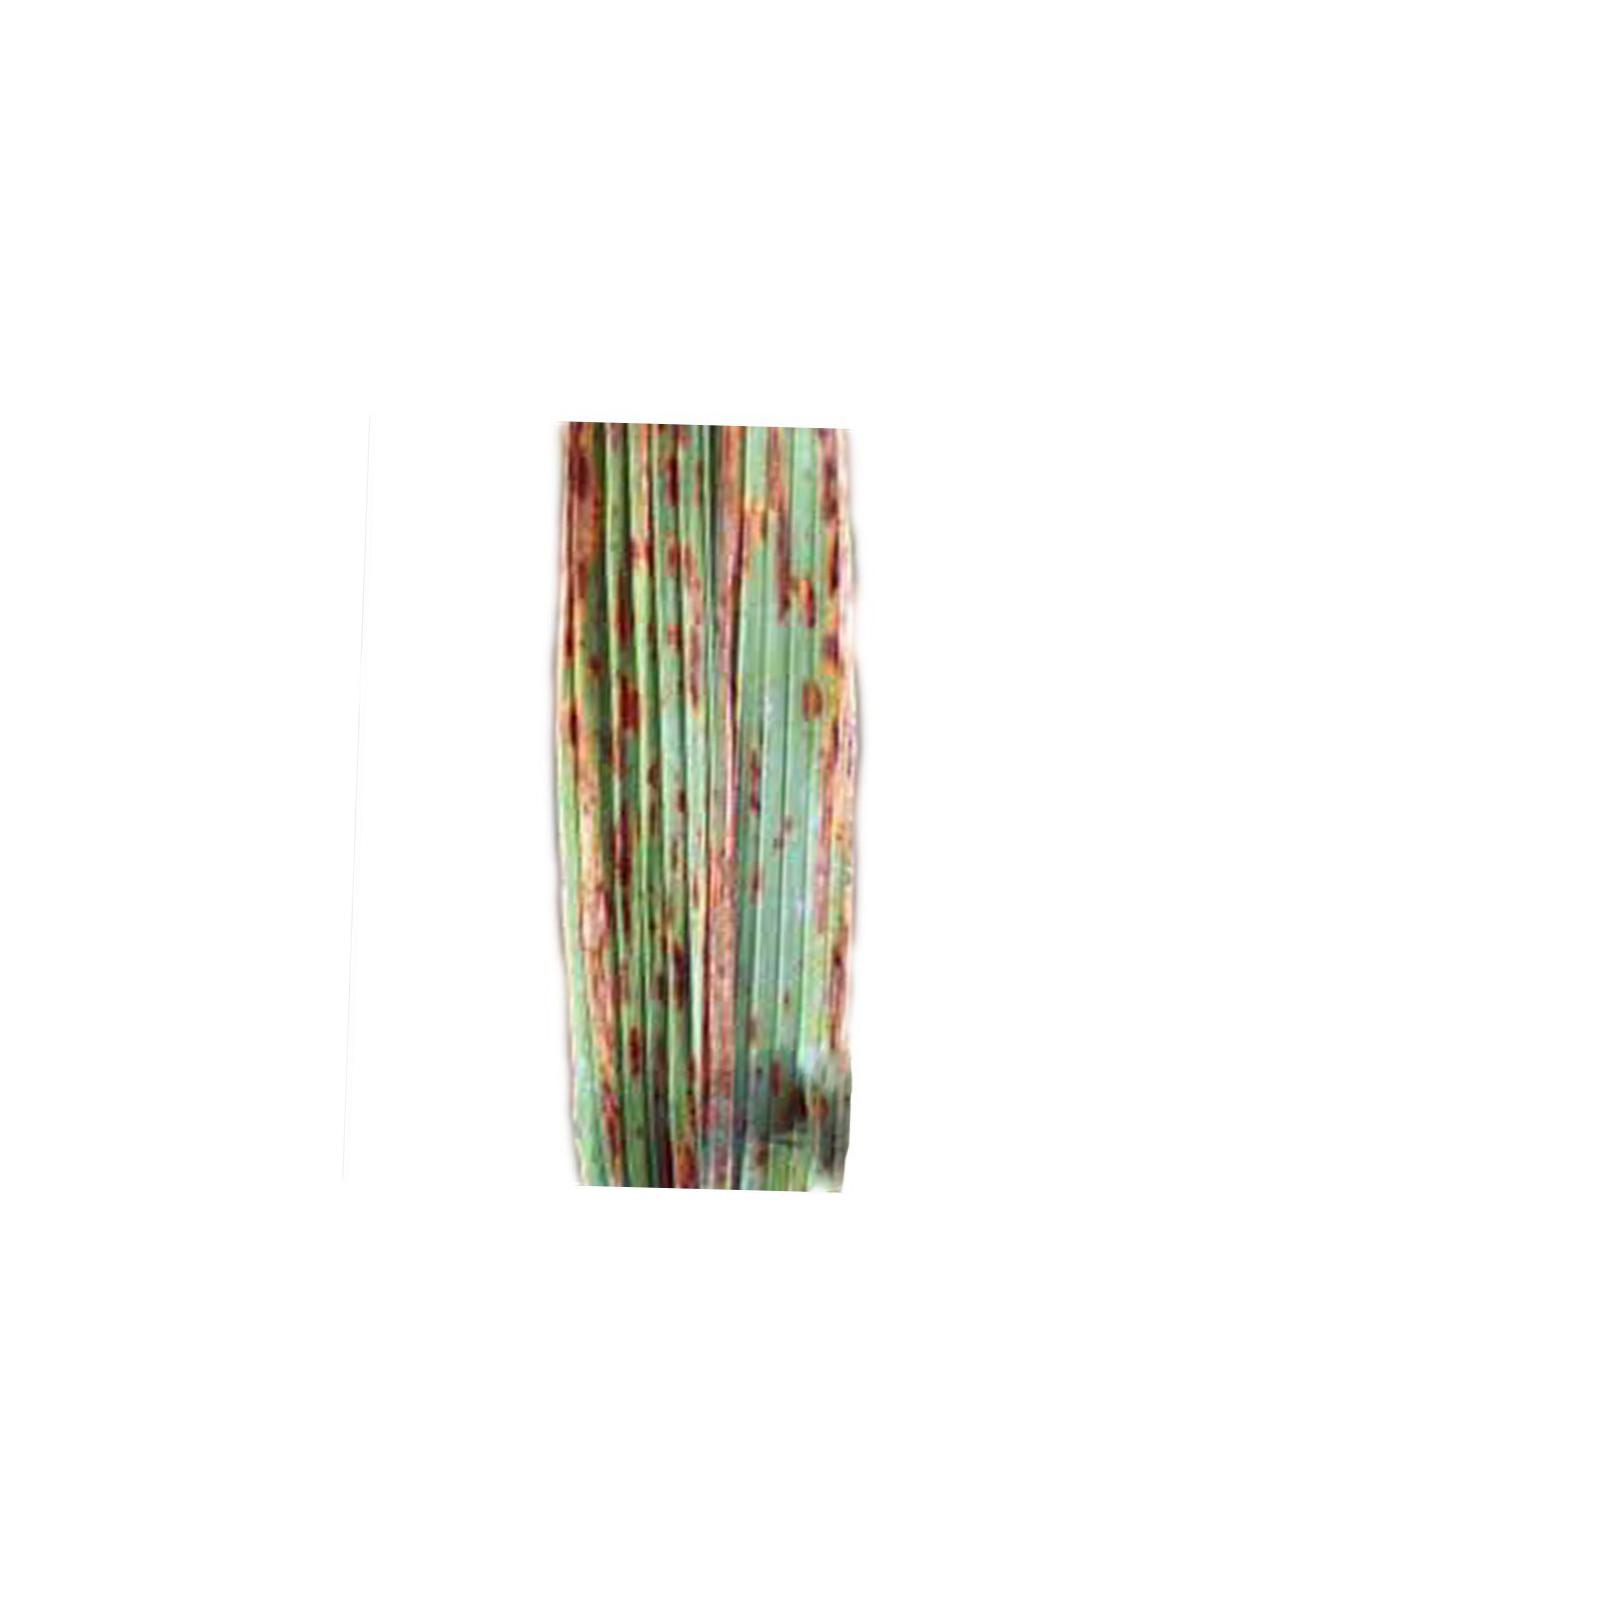
Nhãn: Bệnh Gạch Nâu ( Narrow Brown Spot )